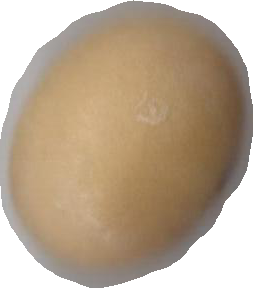
Variety: Dega